Arthur Kent White

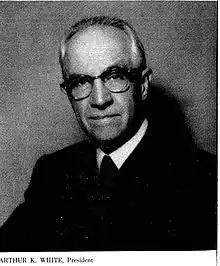

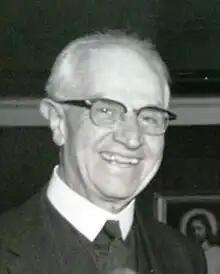
Arthur Kent White in 1956

Arthur Kent White (March 15, 1889 – September 16, 1981) was a bishop, and the general superintendent of the Pillar of Fire Church in Zarephath, New Jersey, and the president of Belleview College. The church was started by his mother, Alma Bridwell White, in Denver, Colorado.